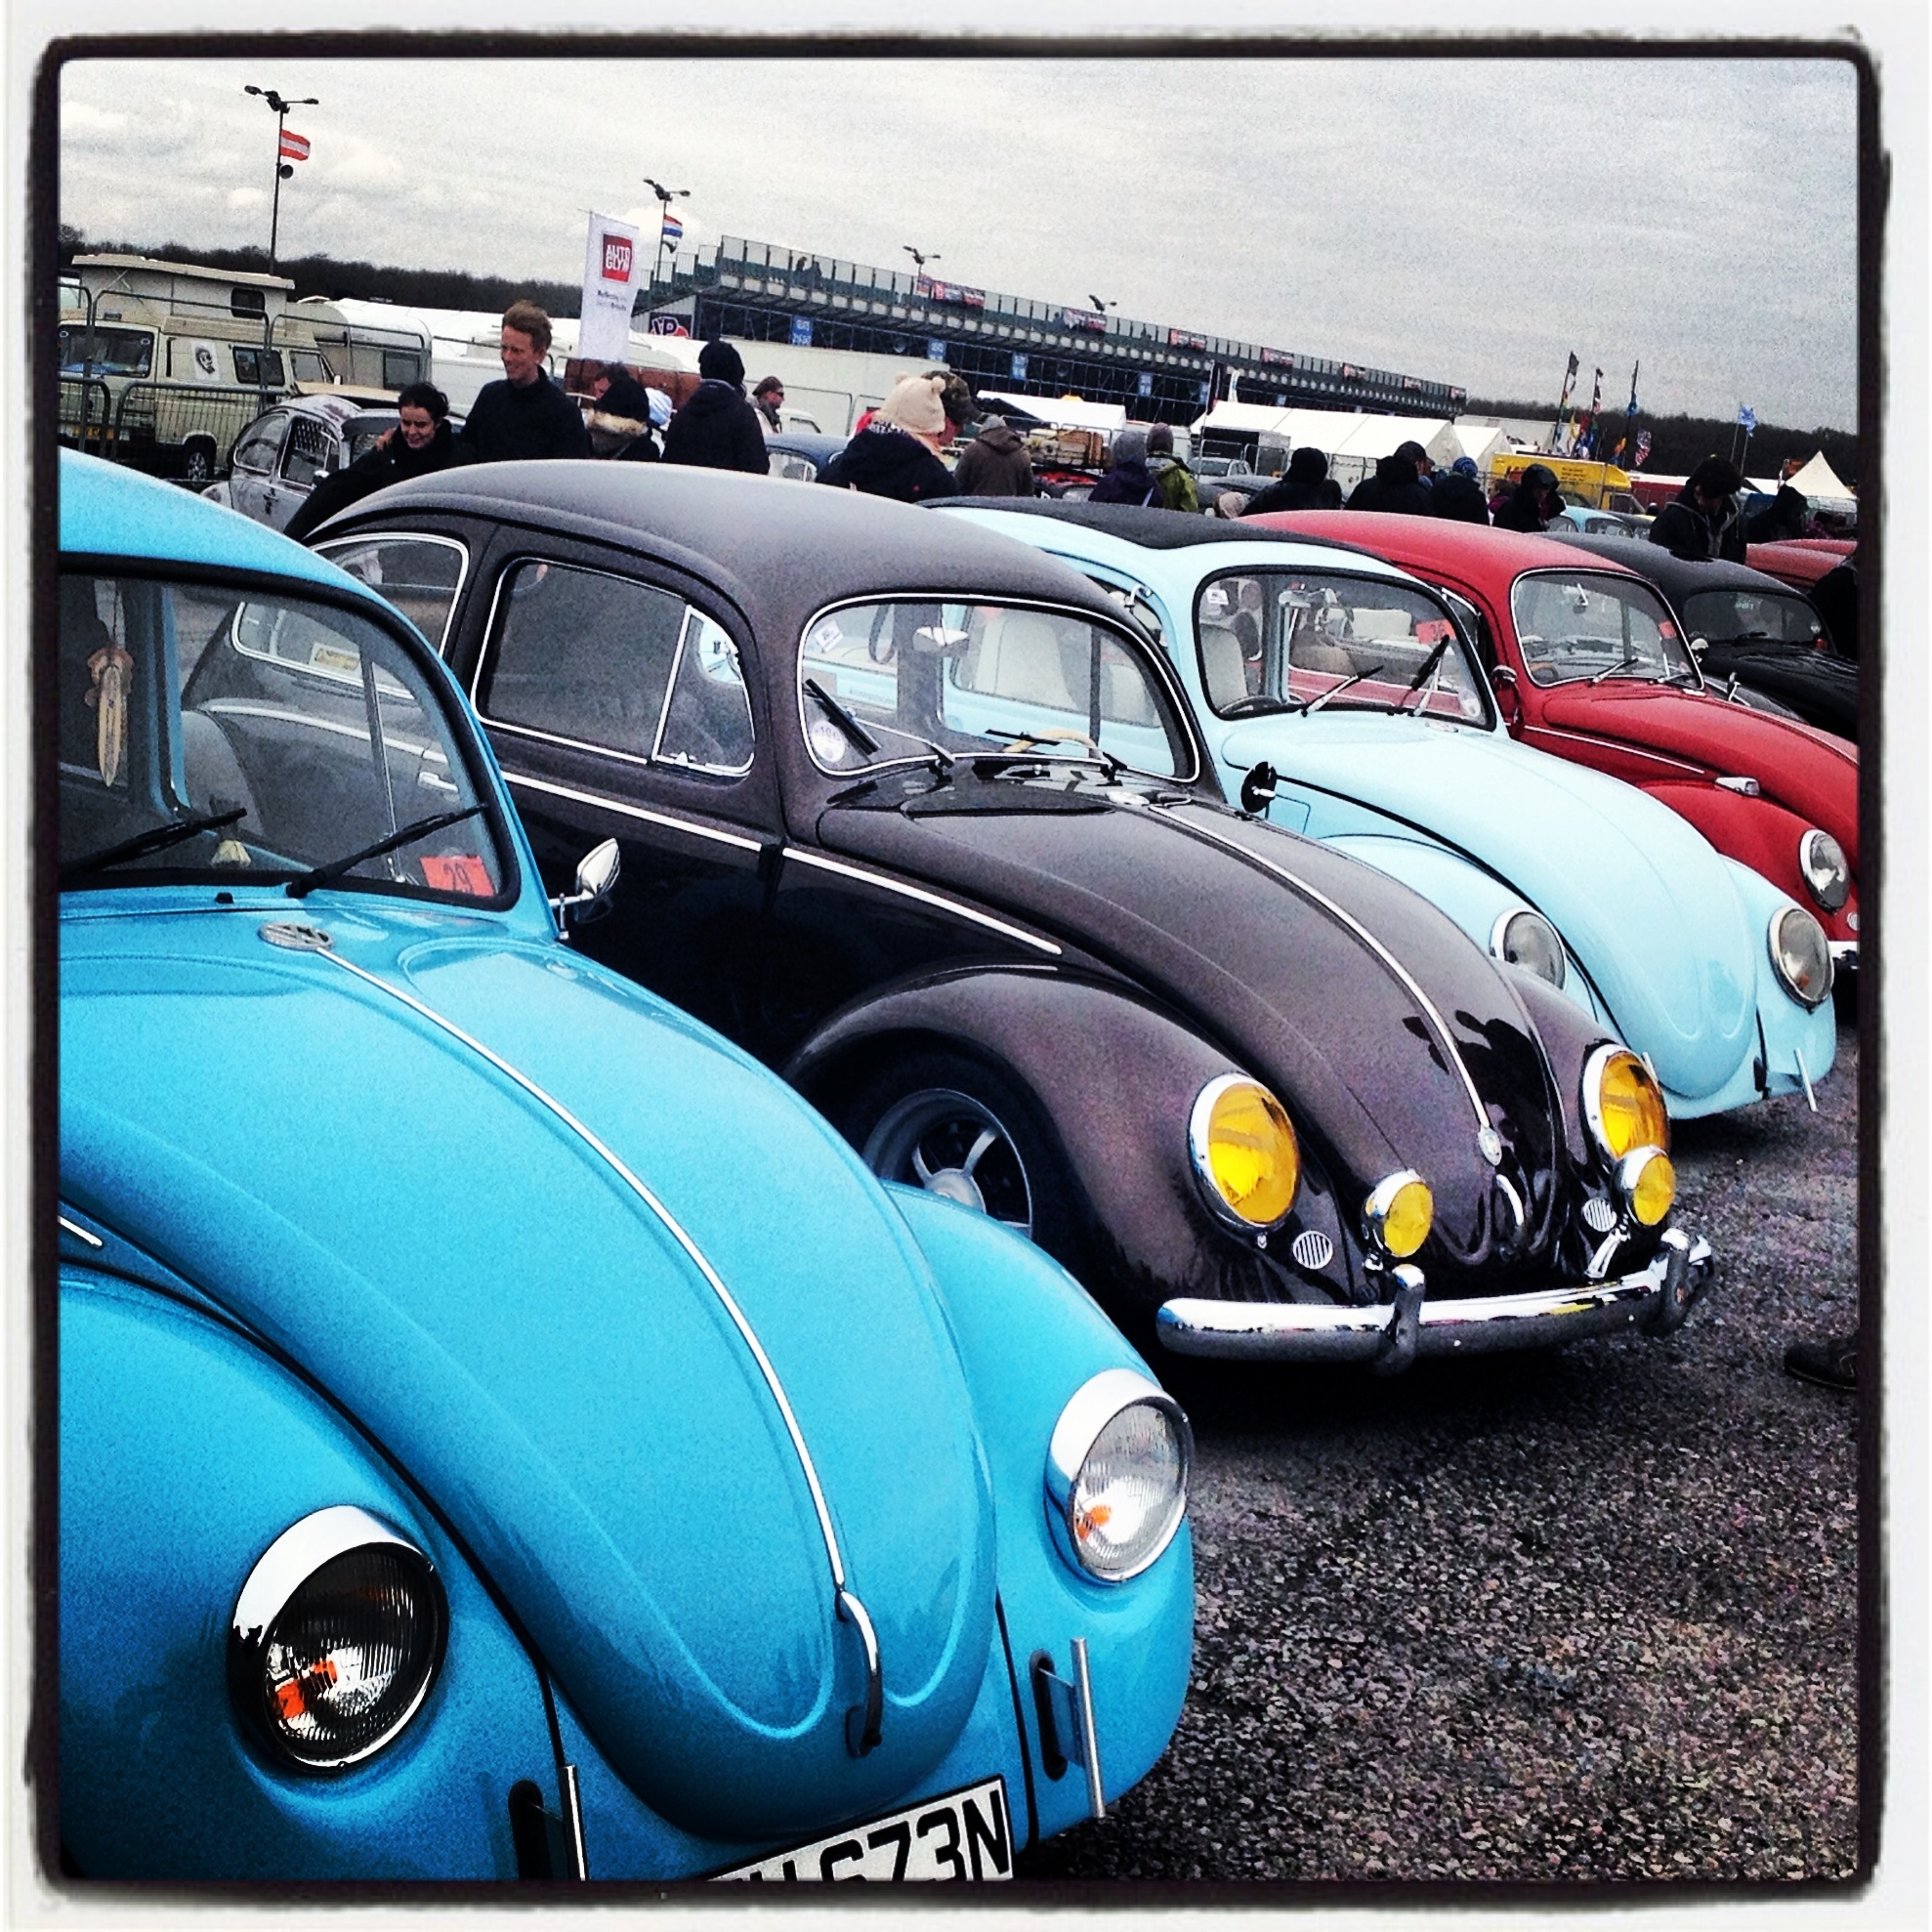
car, vintage, retro, vw, volkswagen, old, transport, vehicle, sports car, vintage car, vw beetle, race car, classic, used, antique car, land vehicle, volkswagen beetle, automobile make, automotive design, mid size car, subcompact car, volkswagen type 14a, oldtier